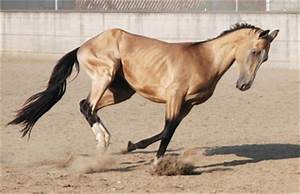
Label: cavallo